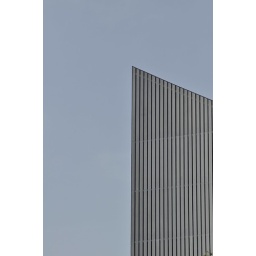
AirShard of the IWMN standing proud in the clear blue sky